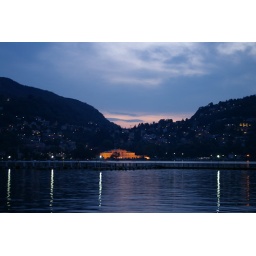
Opera house across the lake in Como